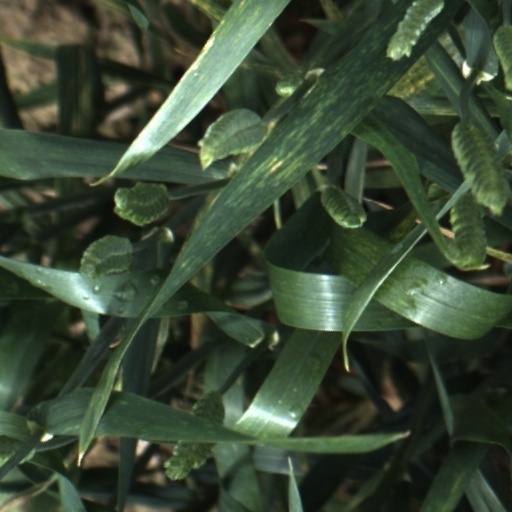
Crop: wheat